Minami-Takada Station

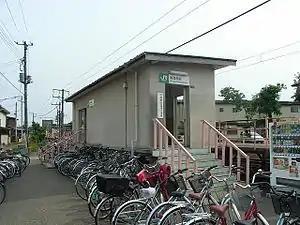
Minami-Takada Station in June 2009

is a railway station on the Myōkō Haneuma Line in the city of Jōetsu, Niigata, Japan, operated by the third-sector operating railway company Echigo Tokimeki Railway.